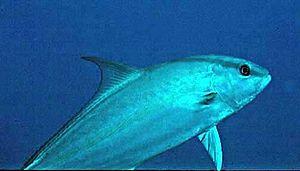
Voici une liste des espèces de poissons rencontrés dans la mer Méditerranée.